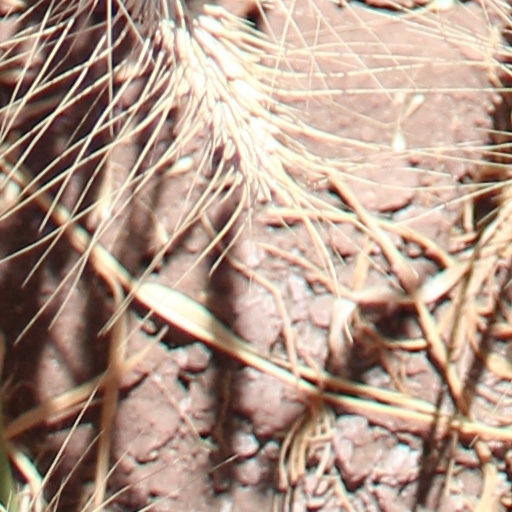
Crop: wheat